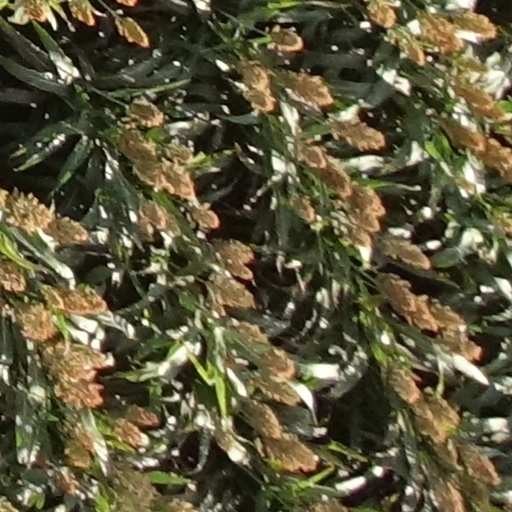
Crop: sorghum